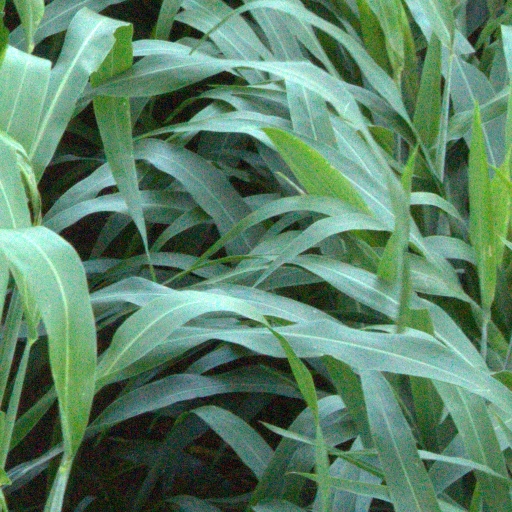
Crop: sorghum